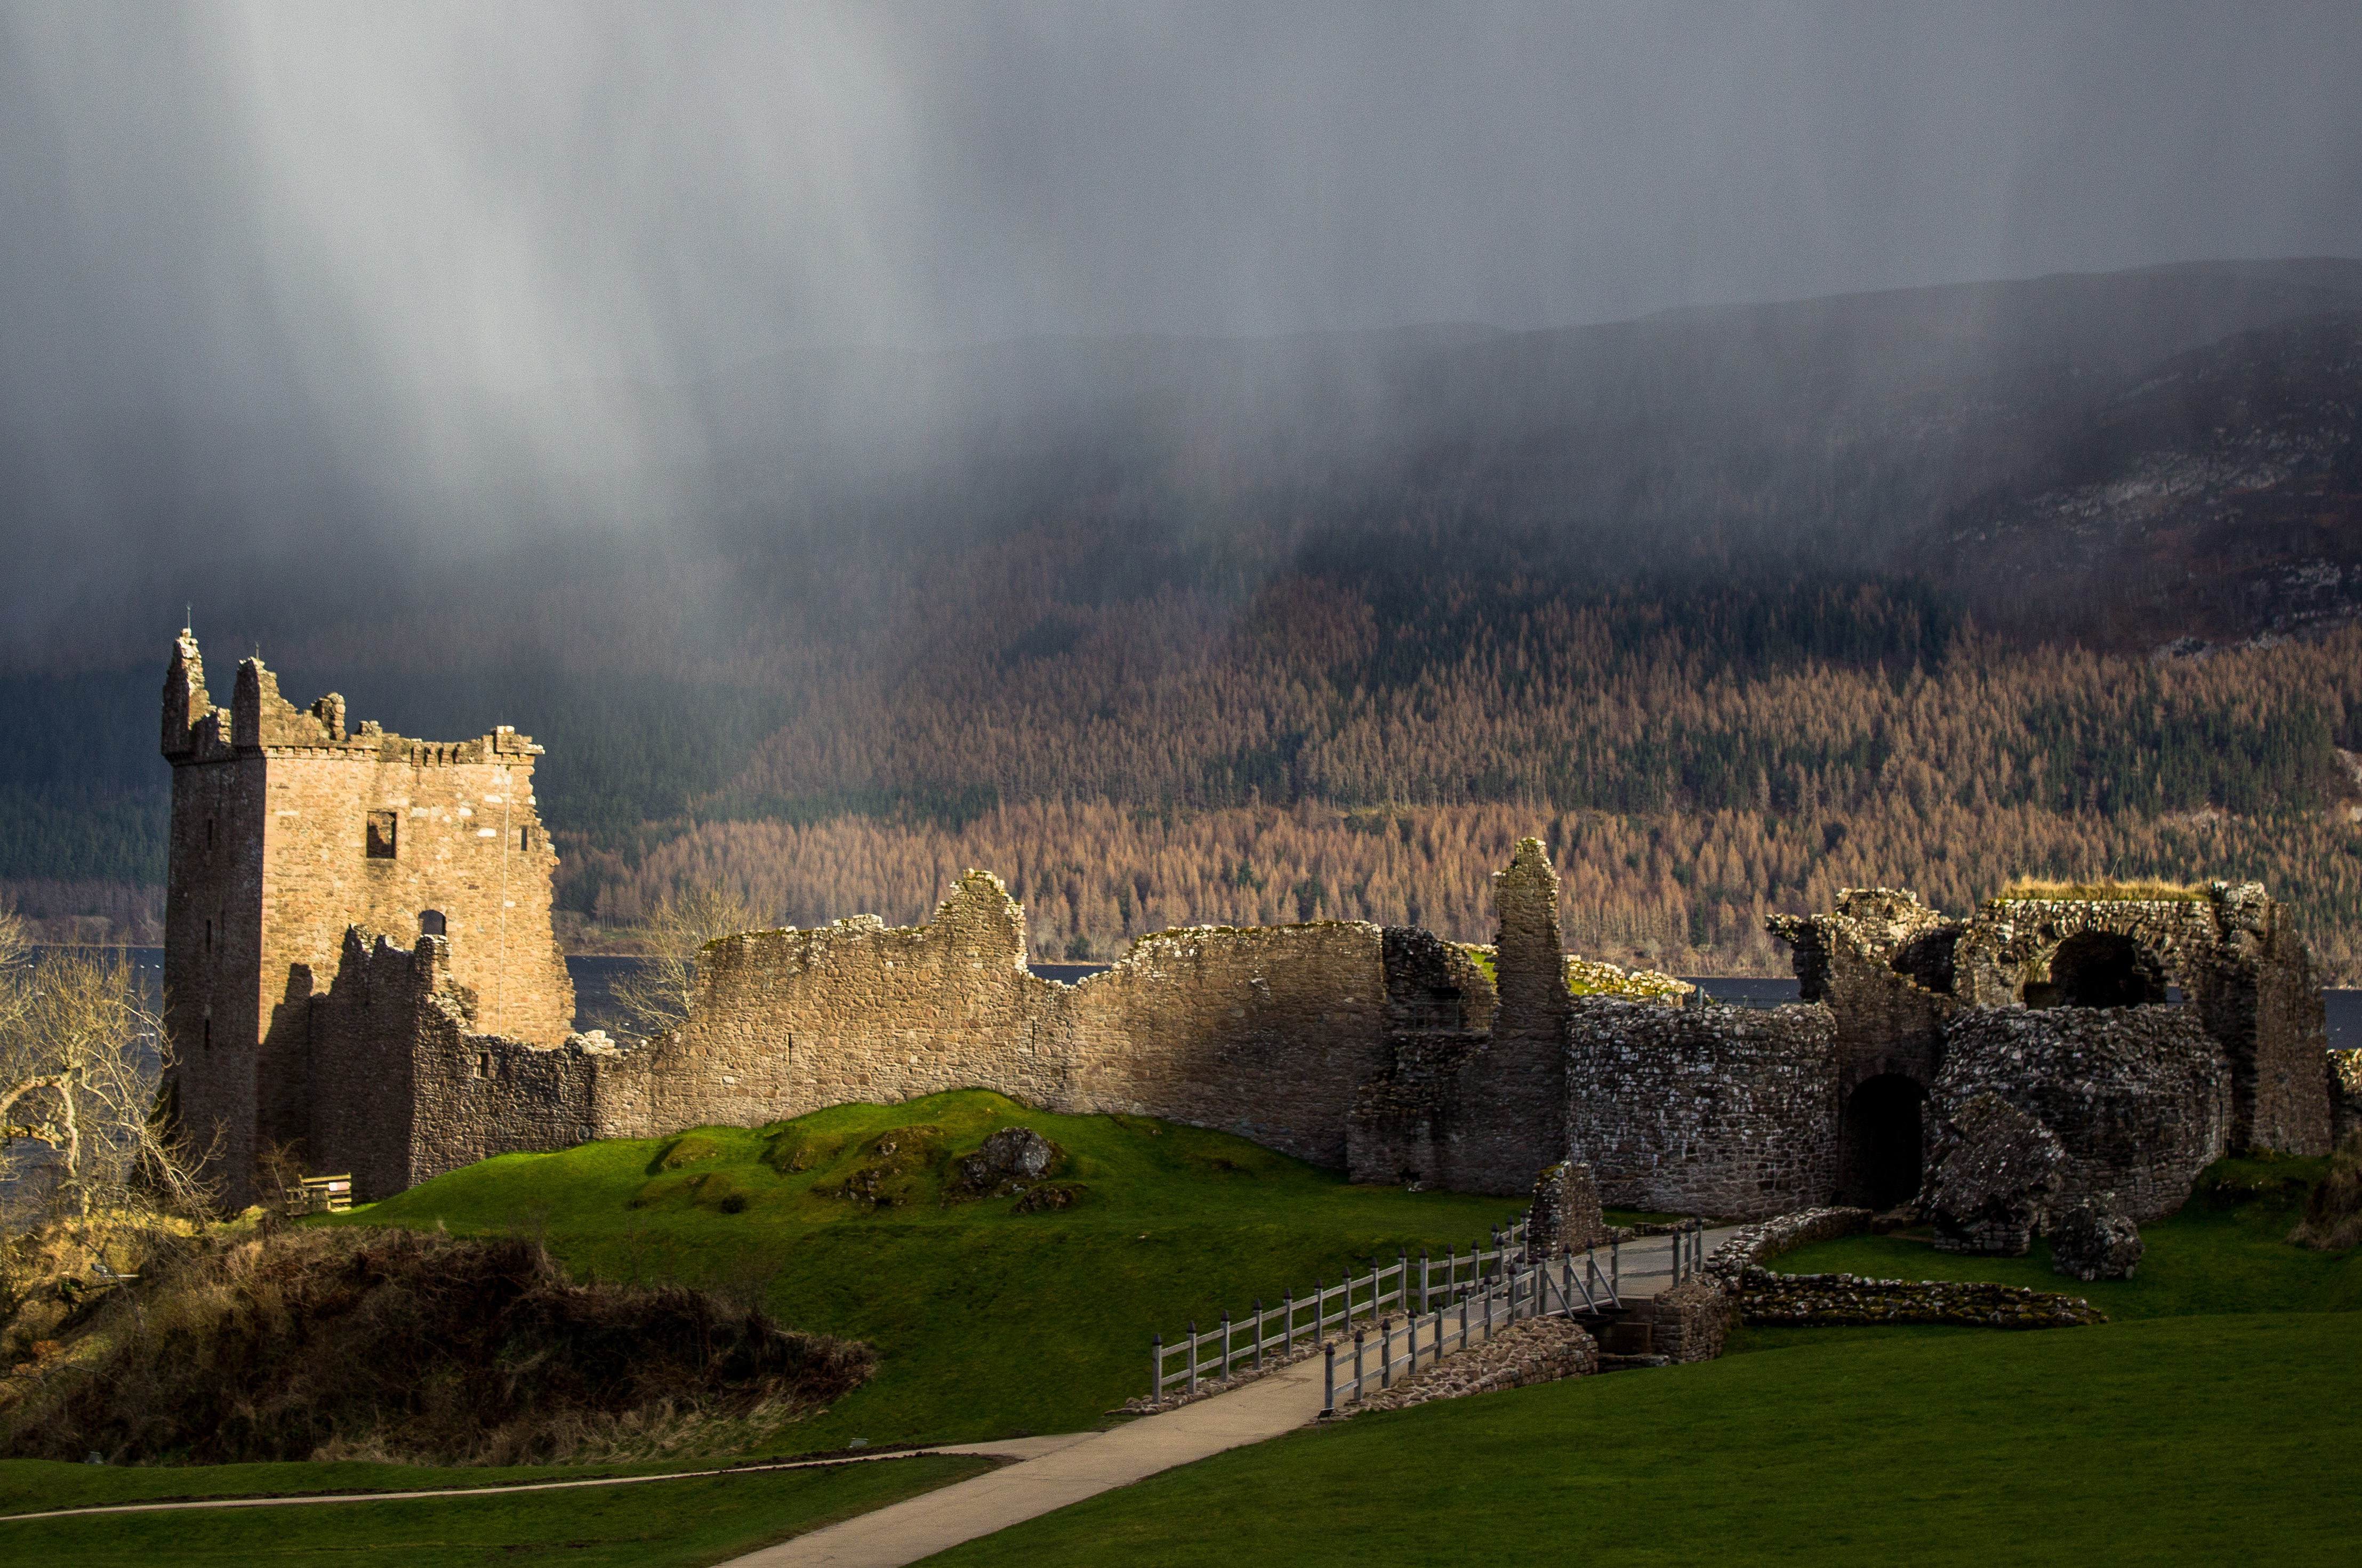
landscape, forest, mountain, field, morning, hill, building, chateau, valley, mountain range, castle, ruin, sunray, ruins, monastery, rural area, aerial photography, atmospheric phenomenon